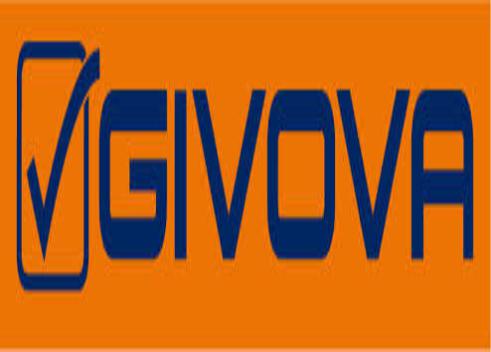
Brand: Givova
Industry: Clothes